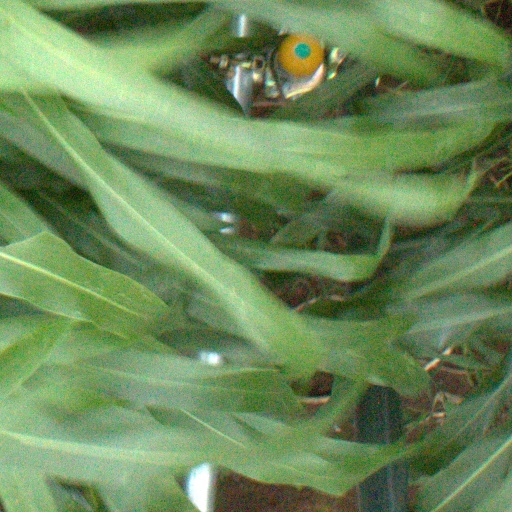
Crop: sorghum